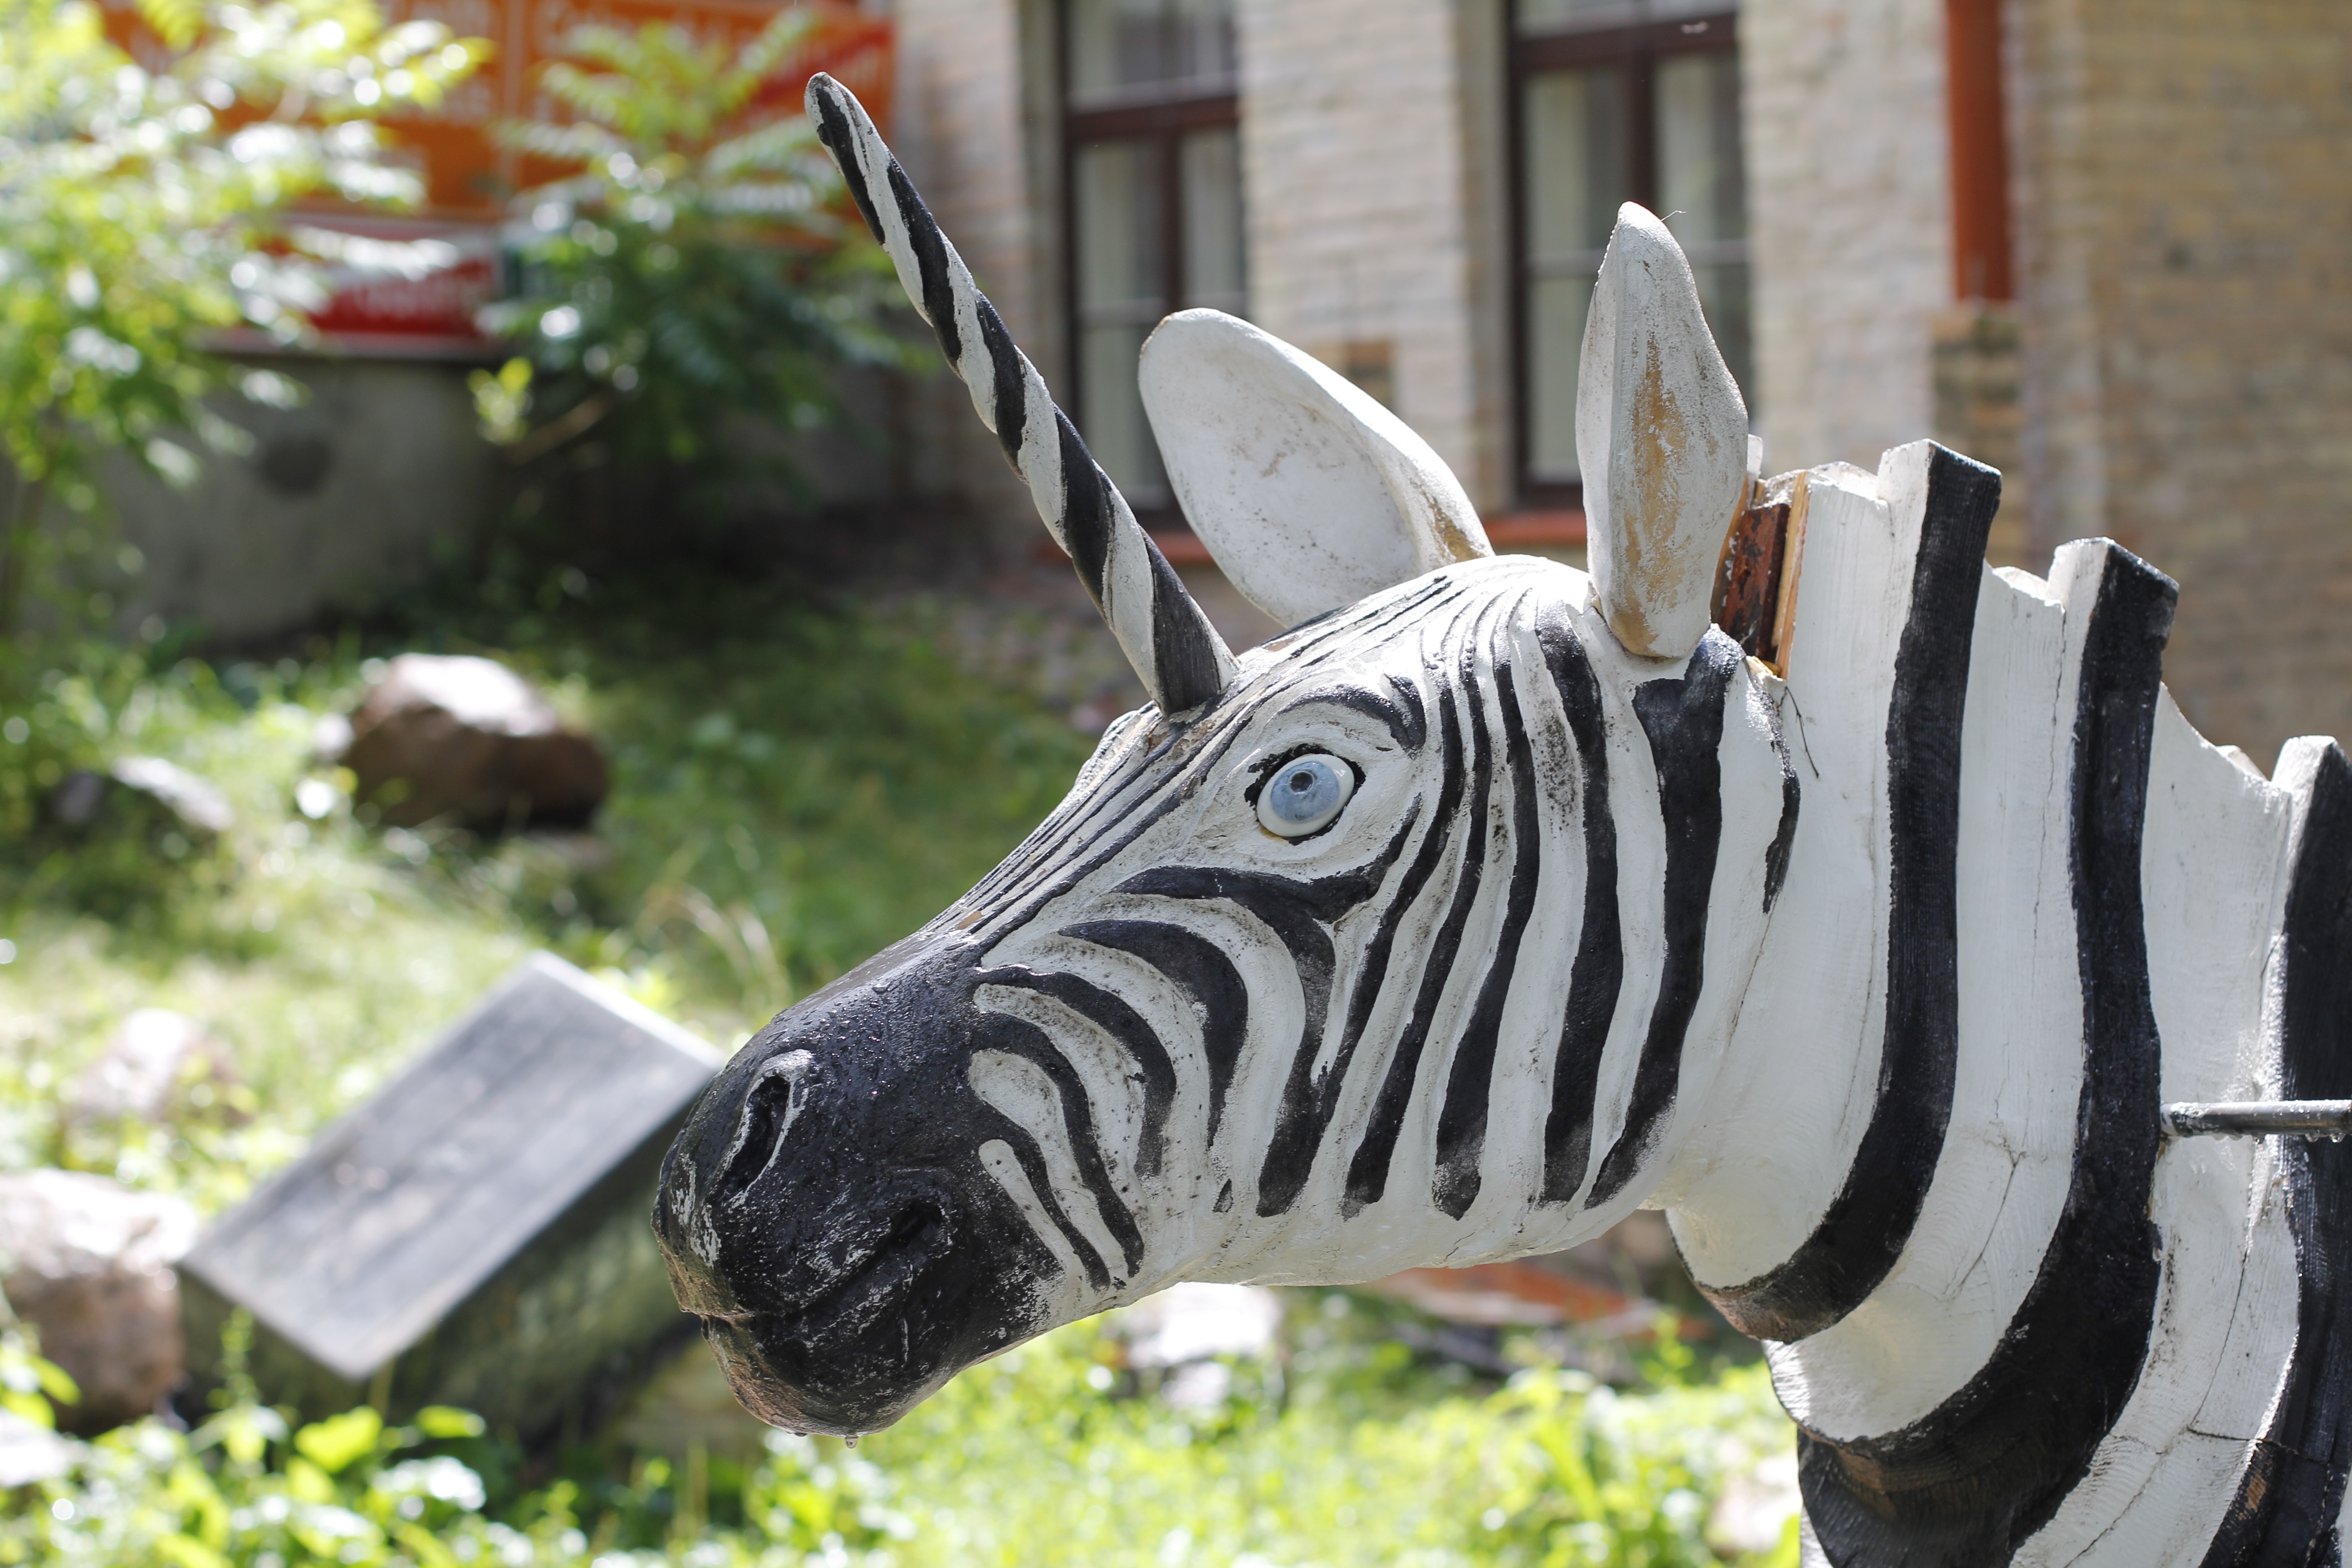
wood, zoo, museum, mammal, artwork, zebra, sculpture, art, sculptures, unicorn, mythical creatures, wood sculpture, horse like mammal